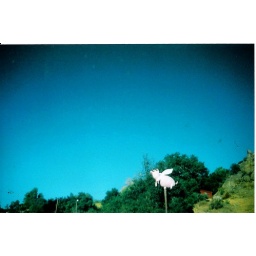
flying pig in topanga